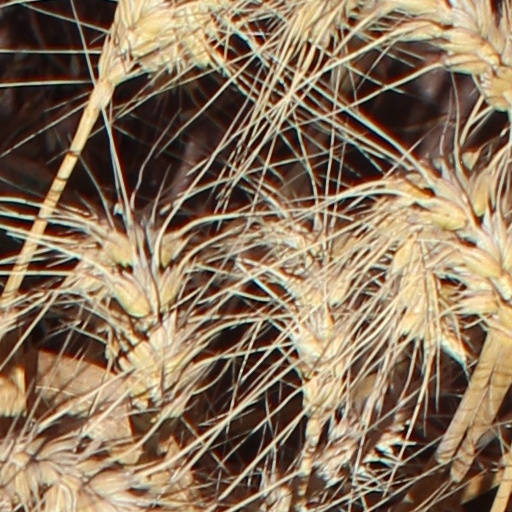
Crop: wheat